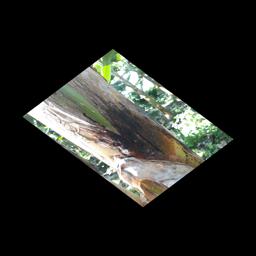
Label: PSEUDOSTEM WEEVIL